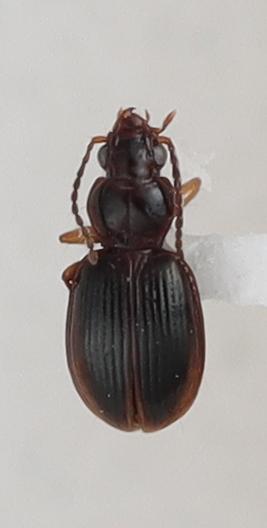
Scientific name: Mecyclothorax konanus
Plot: 6
Trap: W
Collected: 20200804